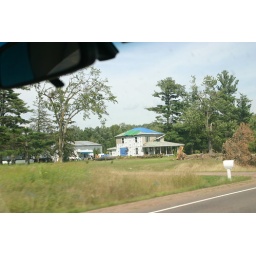
My sister's former house got crushed by BIG flying pine trees.